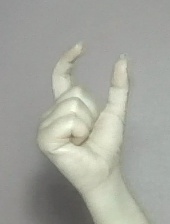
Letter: nun